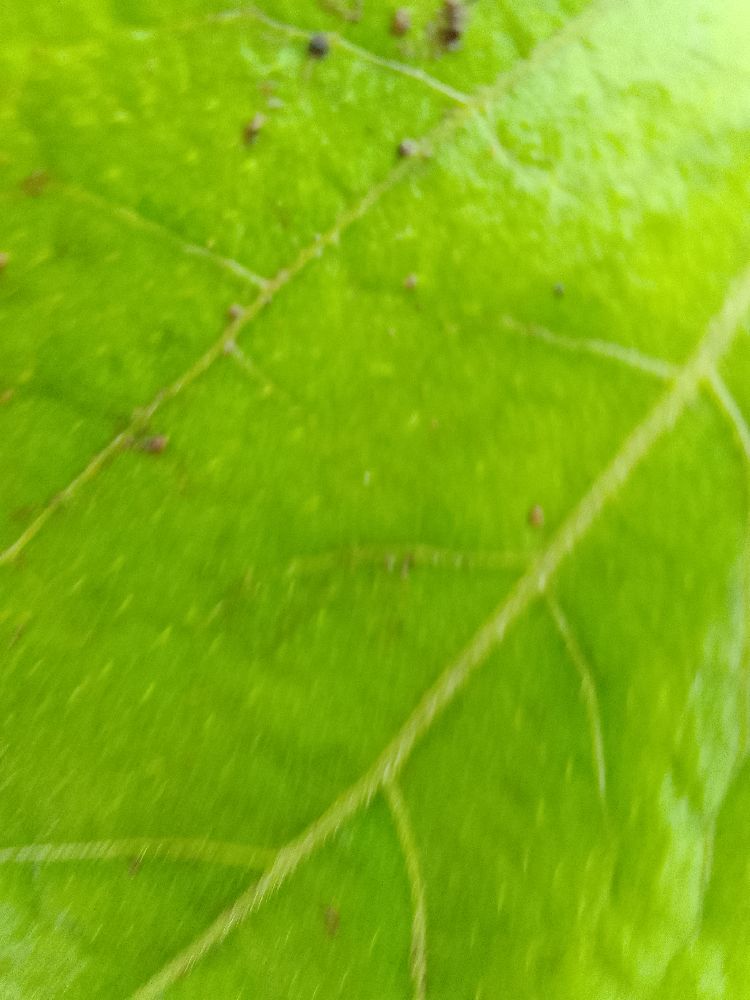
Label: healthy